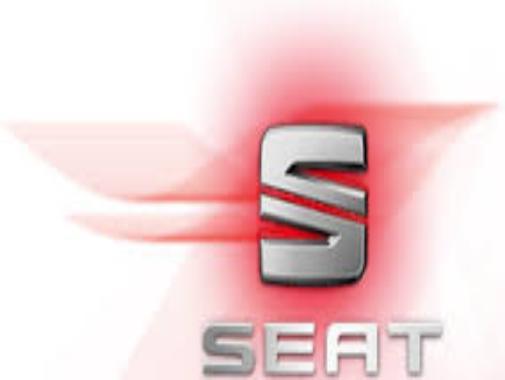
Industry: Transportation